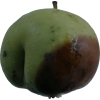
Label: Apple 12